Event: Nepal Earthquake
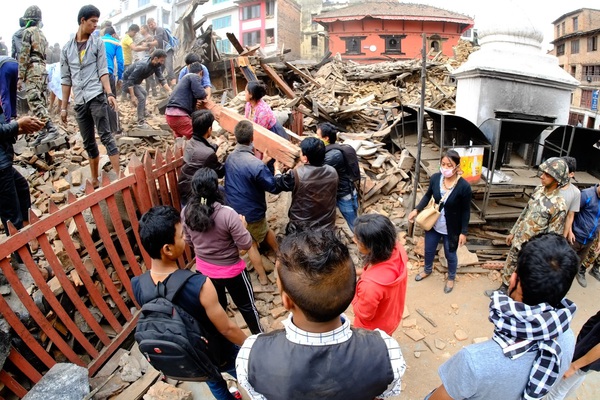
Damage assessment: damage